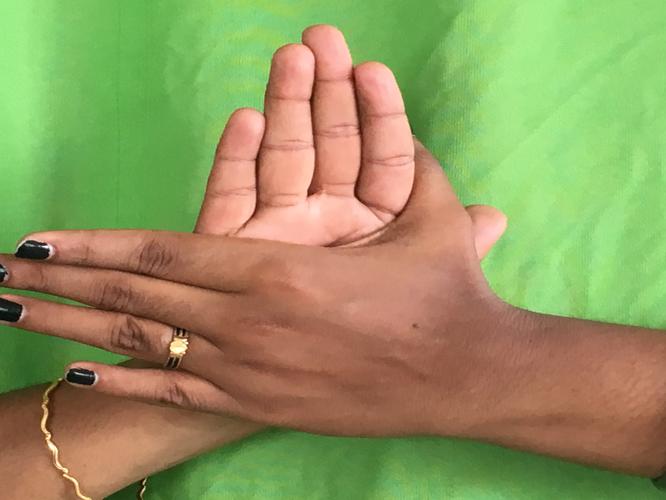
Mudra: Chakra
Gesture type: double_hand